Kingston Clippers

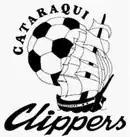
Cataraqui Clippers logo

Founded in 1981, the club has operated for over 30 years as a youth soccer club, originally formed under the name Kingston Township Minor Soccer Association. In 1998, they adopted the name Cataraqui Clippers when Kingston Township and Pittsburgh Township amalgamated to form the city of Kingston. In 2015, they again changed their name to Kingston Clippers. In 2018, the club partnered with the city's university, Queen's University whose sports teams are known as the Queen's Golden Gaels, renaming the soccer club as Kingston Junior Gaels Soccer Club. In 2024, the youth club became a development partner club of Atlético Ottawa of the Canadian Premier League.